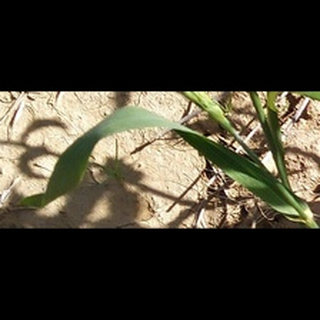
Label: healthy_wheat